Lafayette Leopards

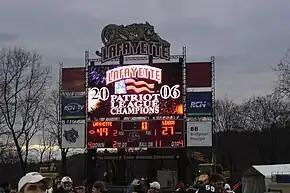
Fisher Stadium's scoreboard following Lafayette College's victory over Lehigh University in the 142nd edition of "The Rivalry" in 2006. The series between the two colleges, which are away from each other in the Lehigh Valley, is the most-played rivalry in college football history with 157 meetings since 1884.

Lafayette football is one of the oldest collegiate football programs in the nation. Founded in 1882, the football team has won three national championships, eight Patriot League championships, six undefeated seasons, and four undefeated, untied seasons.